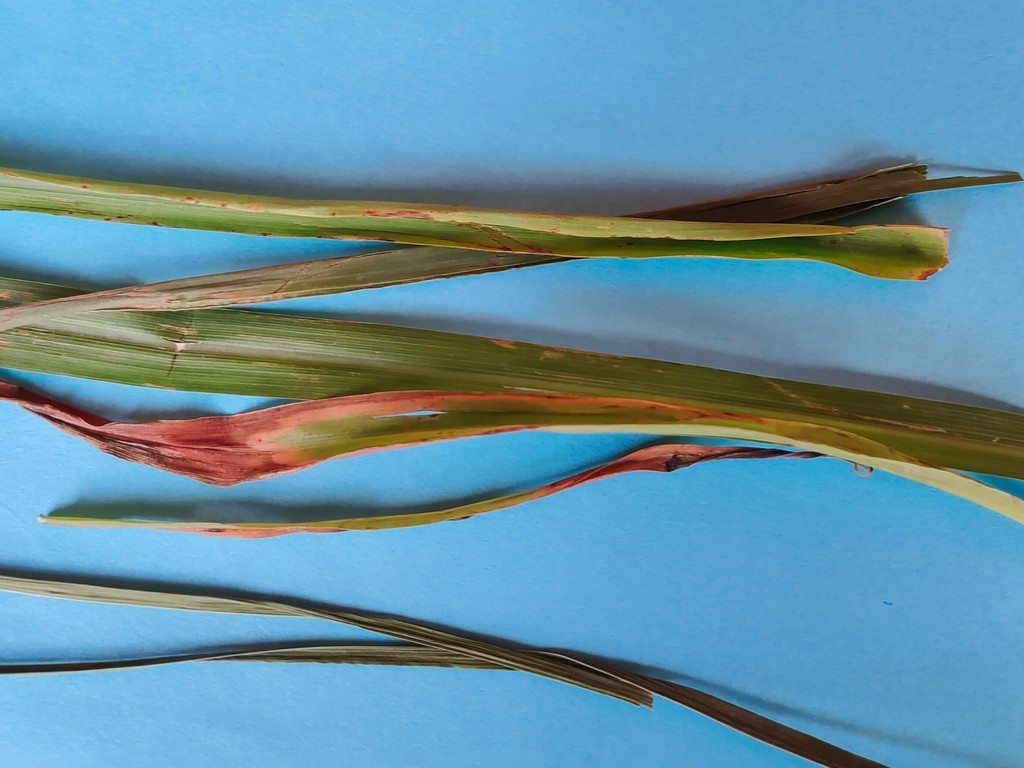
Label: Unhealthy